Finborough Theatre

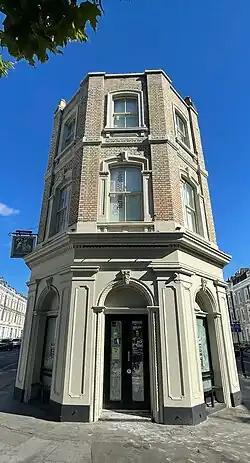

The Finborough Theatre is a fifty-seat theatre in the West Brompton area of London (part of the Royal Borough of Kensington and Chelsea) under artistic director Neil McPherson. The theatre presents new British writing, as well as UK and world premieres of new plays primarily from the English speaking world including North America, Canada, Ireland, and Scotland including work in the Scots language, alongside rarely seen rediscovered 19th and 20th century plays. The venue also presents new and rediscovered music theatre.